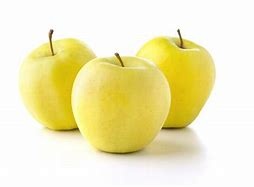
Label: apple